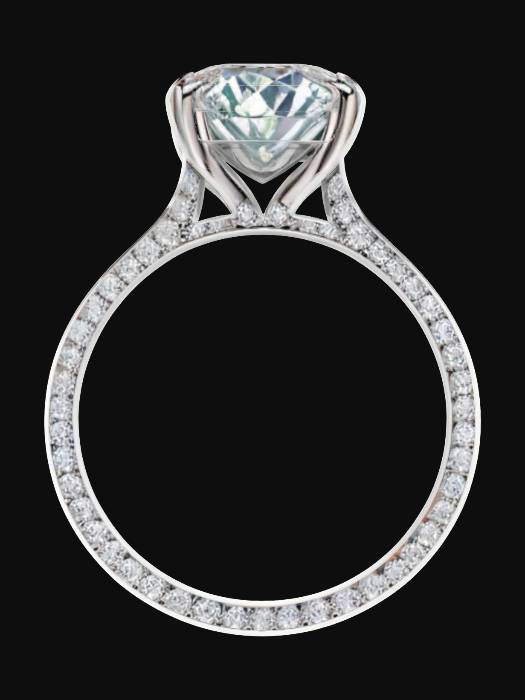
미적 점수 (1~10점): 1